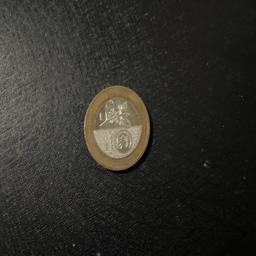
Label: 20_New_Back